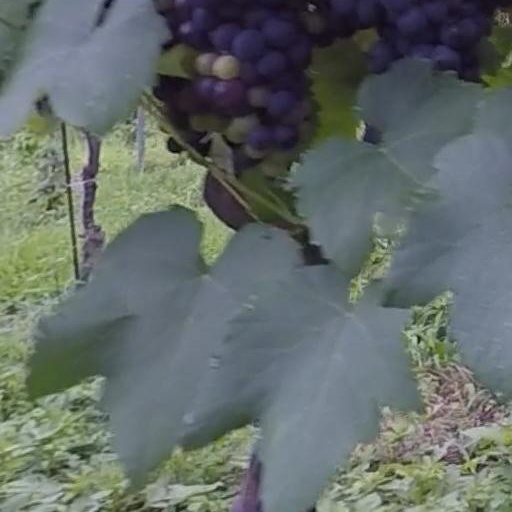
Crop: grape